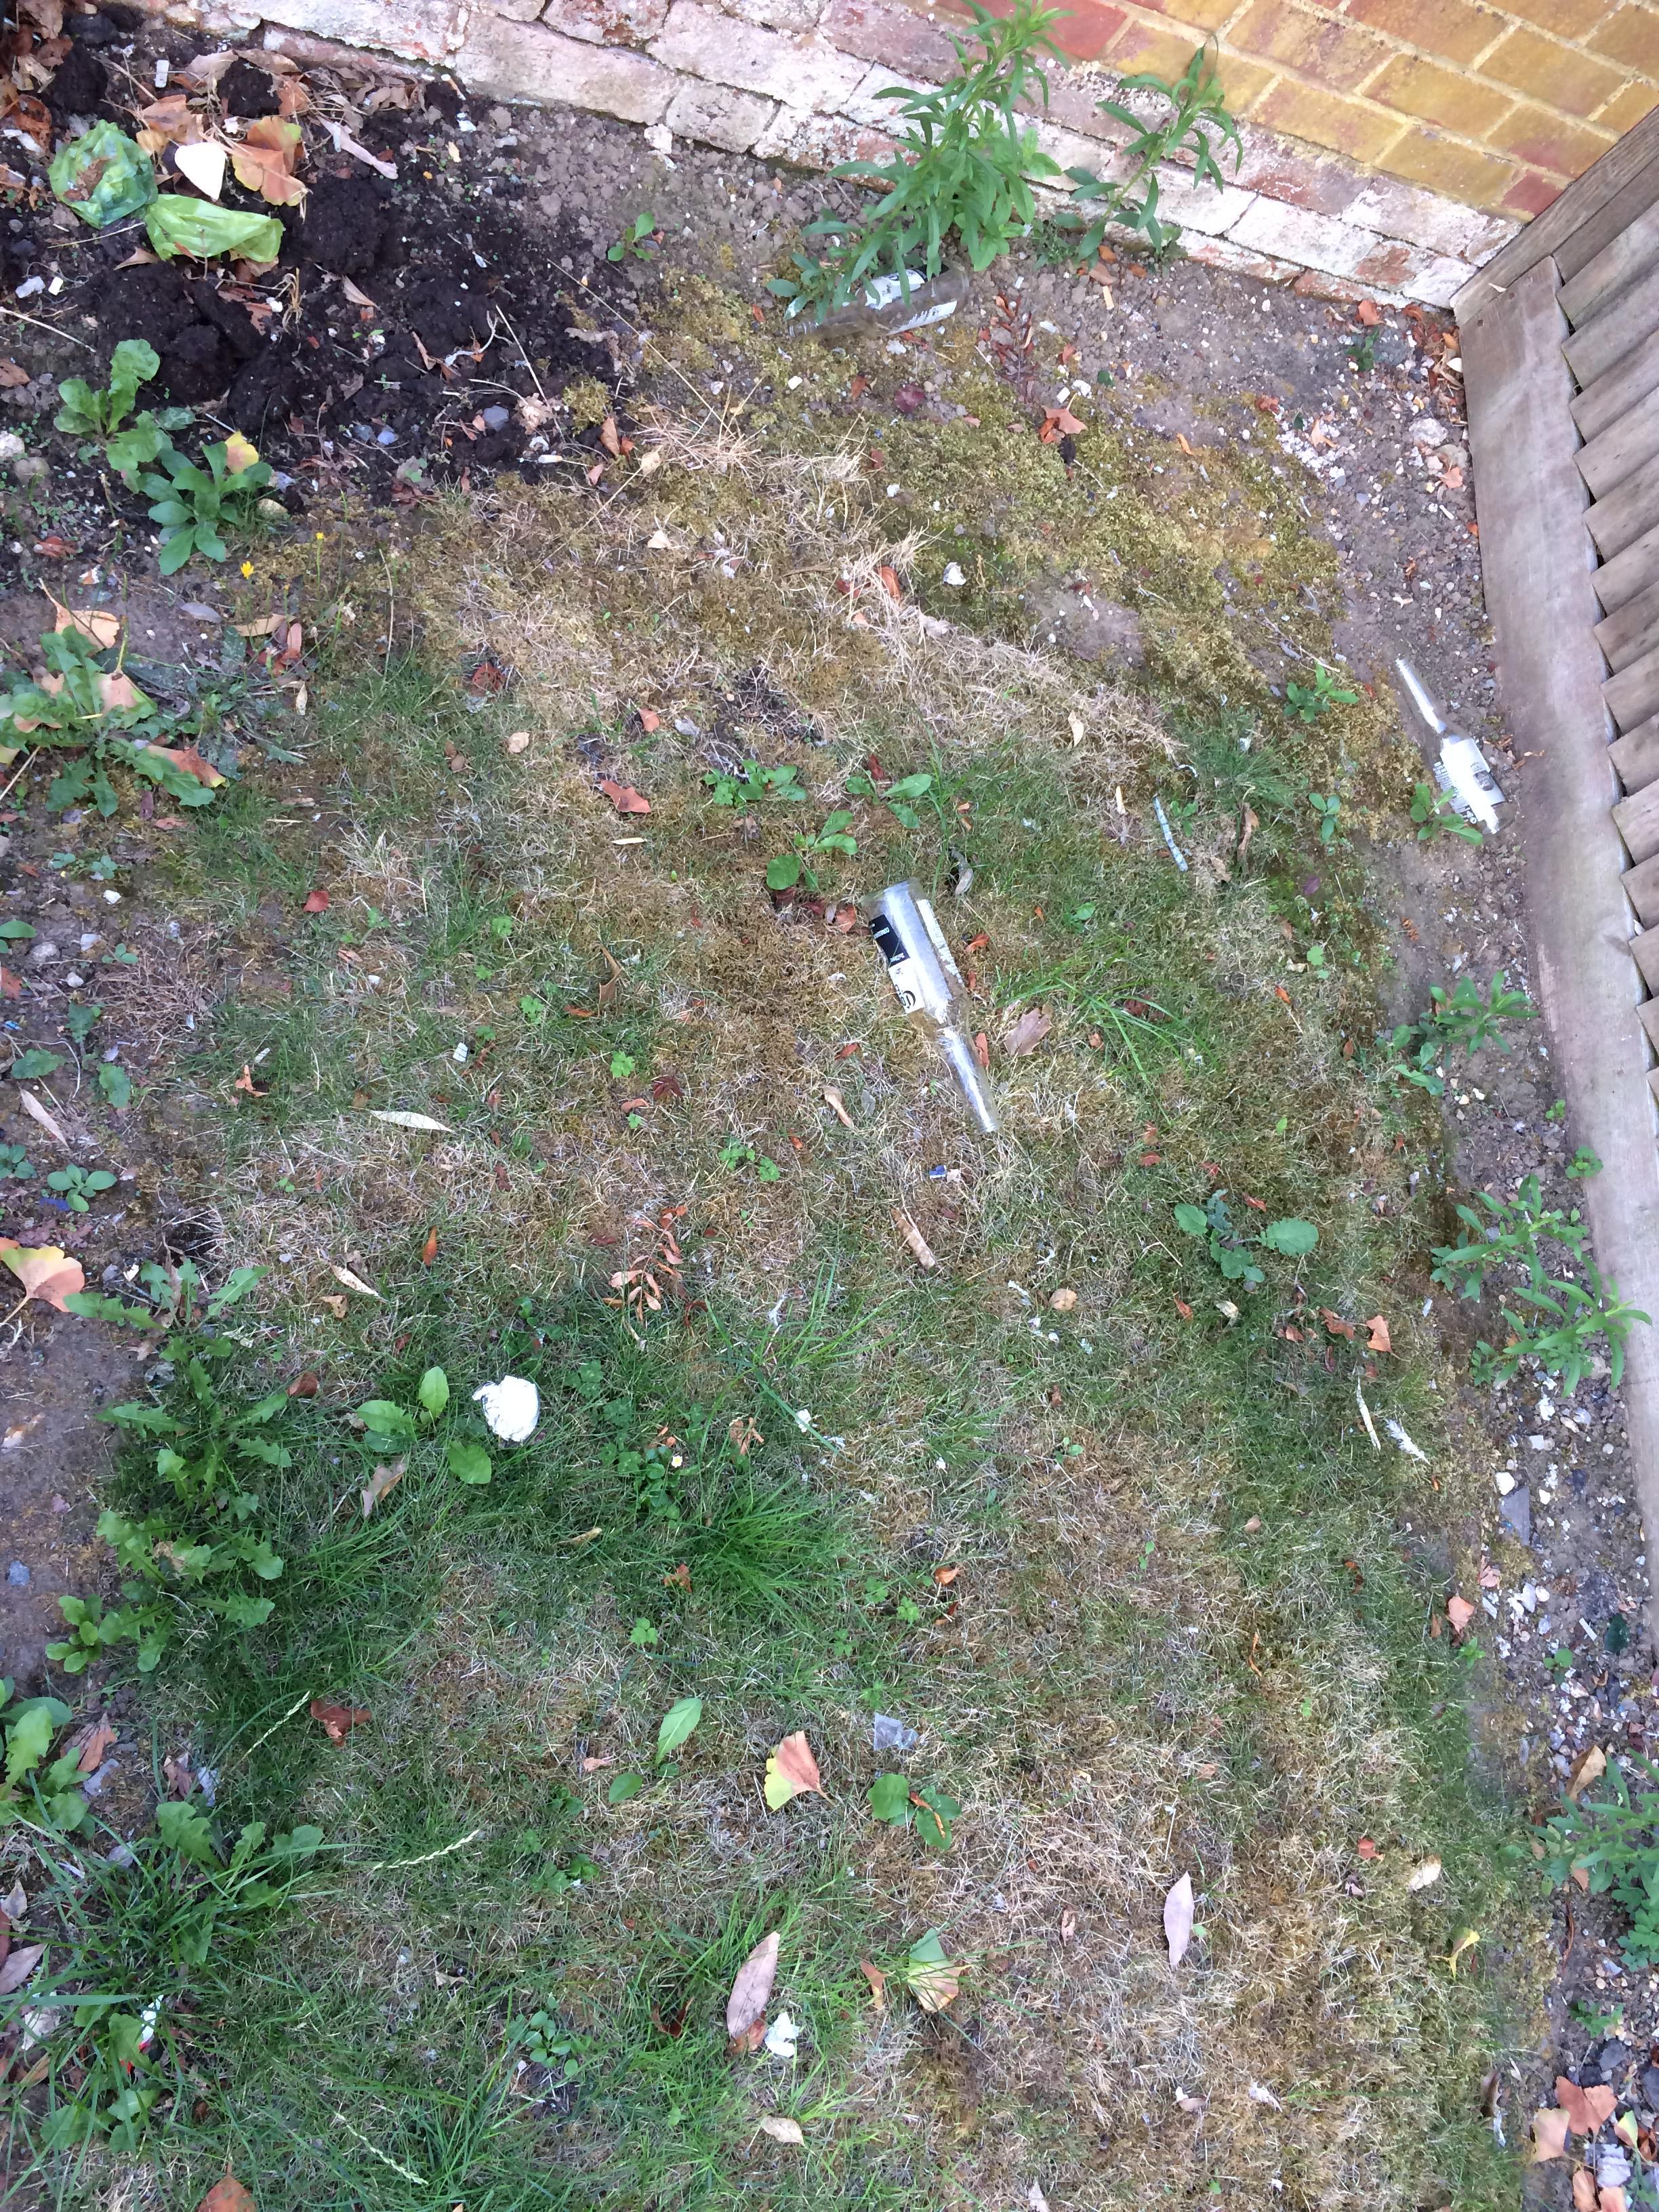
Object: Glass bottle (Bottle)

Object: Glass bottle (Bottle)

Object: Glass bottle (Bottle)

Object: Unlabeled litter (Unlabeled litter)

Object: Unlabeled litter (Unlabeled litter)

Object: Unlabeled litter (Unlabeled litter)

Object: Plastic film (Plastic bag & wrapper)

Object: Cigarette (Cigarette)

Object: Cigarette (Cigarette)